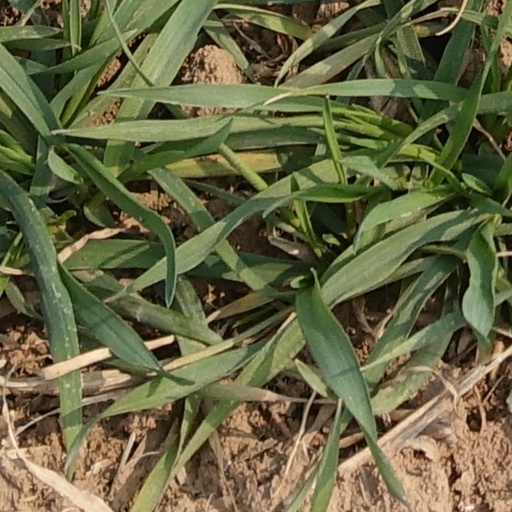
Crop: wheat